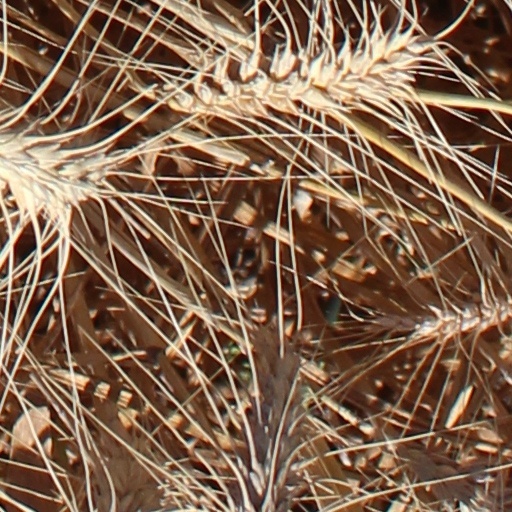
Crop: wheat